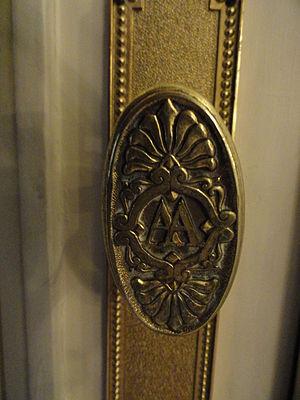
La mairie du 9ᵉ arrondissement de Paris est le bâtiment qui héberge les services municipaux du 9ᵉ arrondissement de Paris, en France. Ce bâtiment fait l’objet d’une inscription au titre des monuments historiques depuis le 19 octobre 1927.